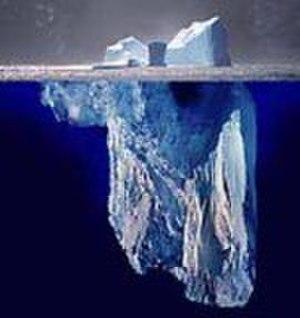
Wikisource est un projet multilingue de bibliothèque numérique, soutenu par la Fondation Wikimedia, libre d'accès, sans publicité, librement distribuable, édifiée par des bénévoles qui s'appuient sur la technologie wiki. Le projet a été lancé le 24 novembre 2003 et fut tout d'abord nommé « Projet Sourceberg », avant d'être officiellement appelé « Wikisource » le 26 décembre 2003. Le projet existe en de nombreuses langues, dont 70 sont dotées de leur propre sous-domaine Internet.